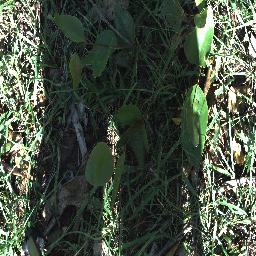
Label: negative